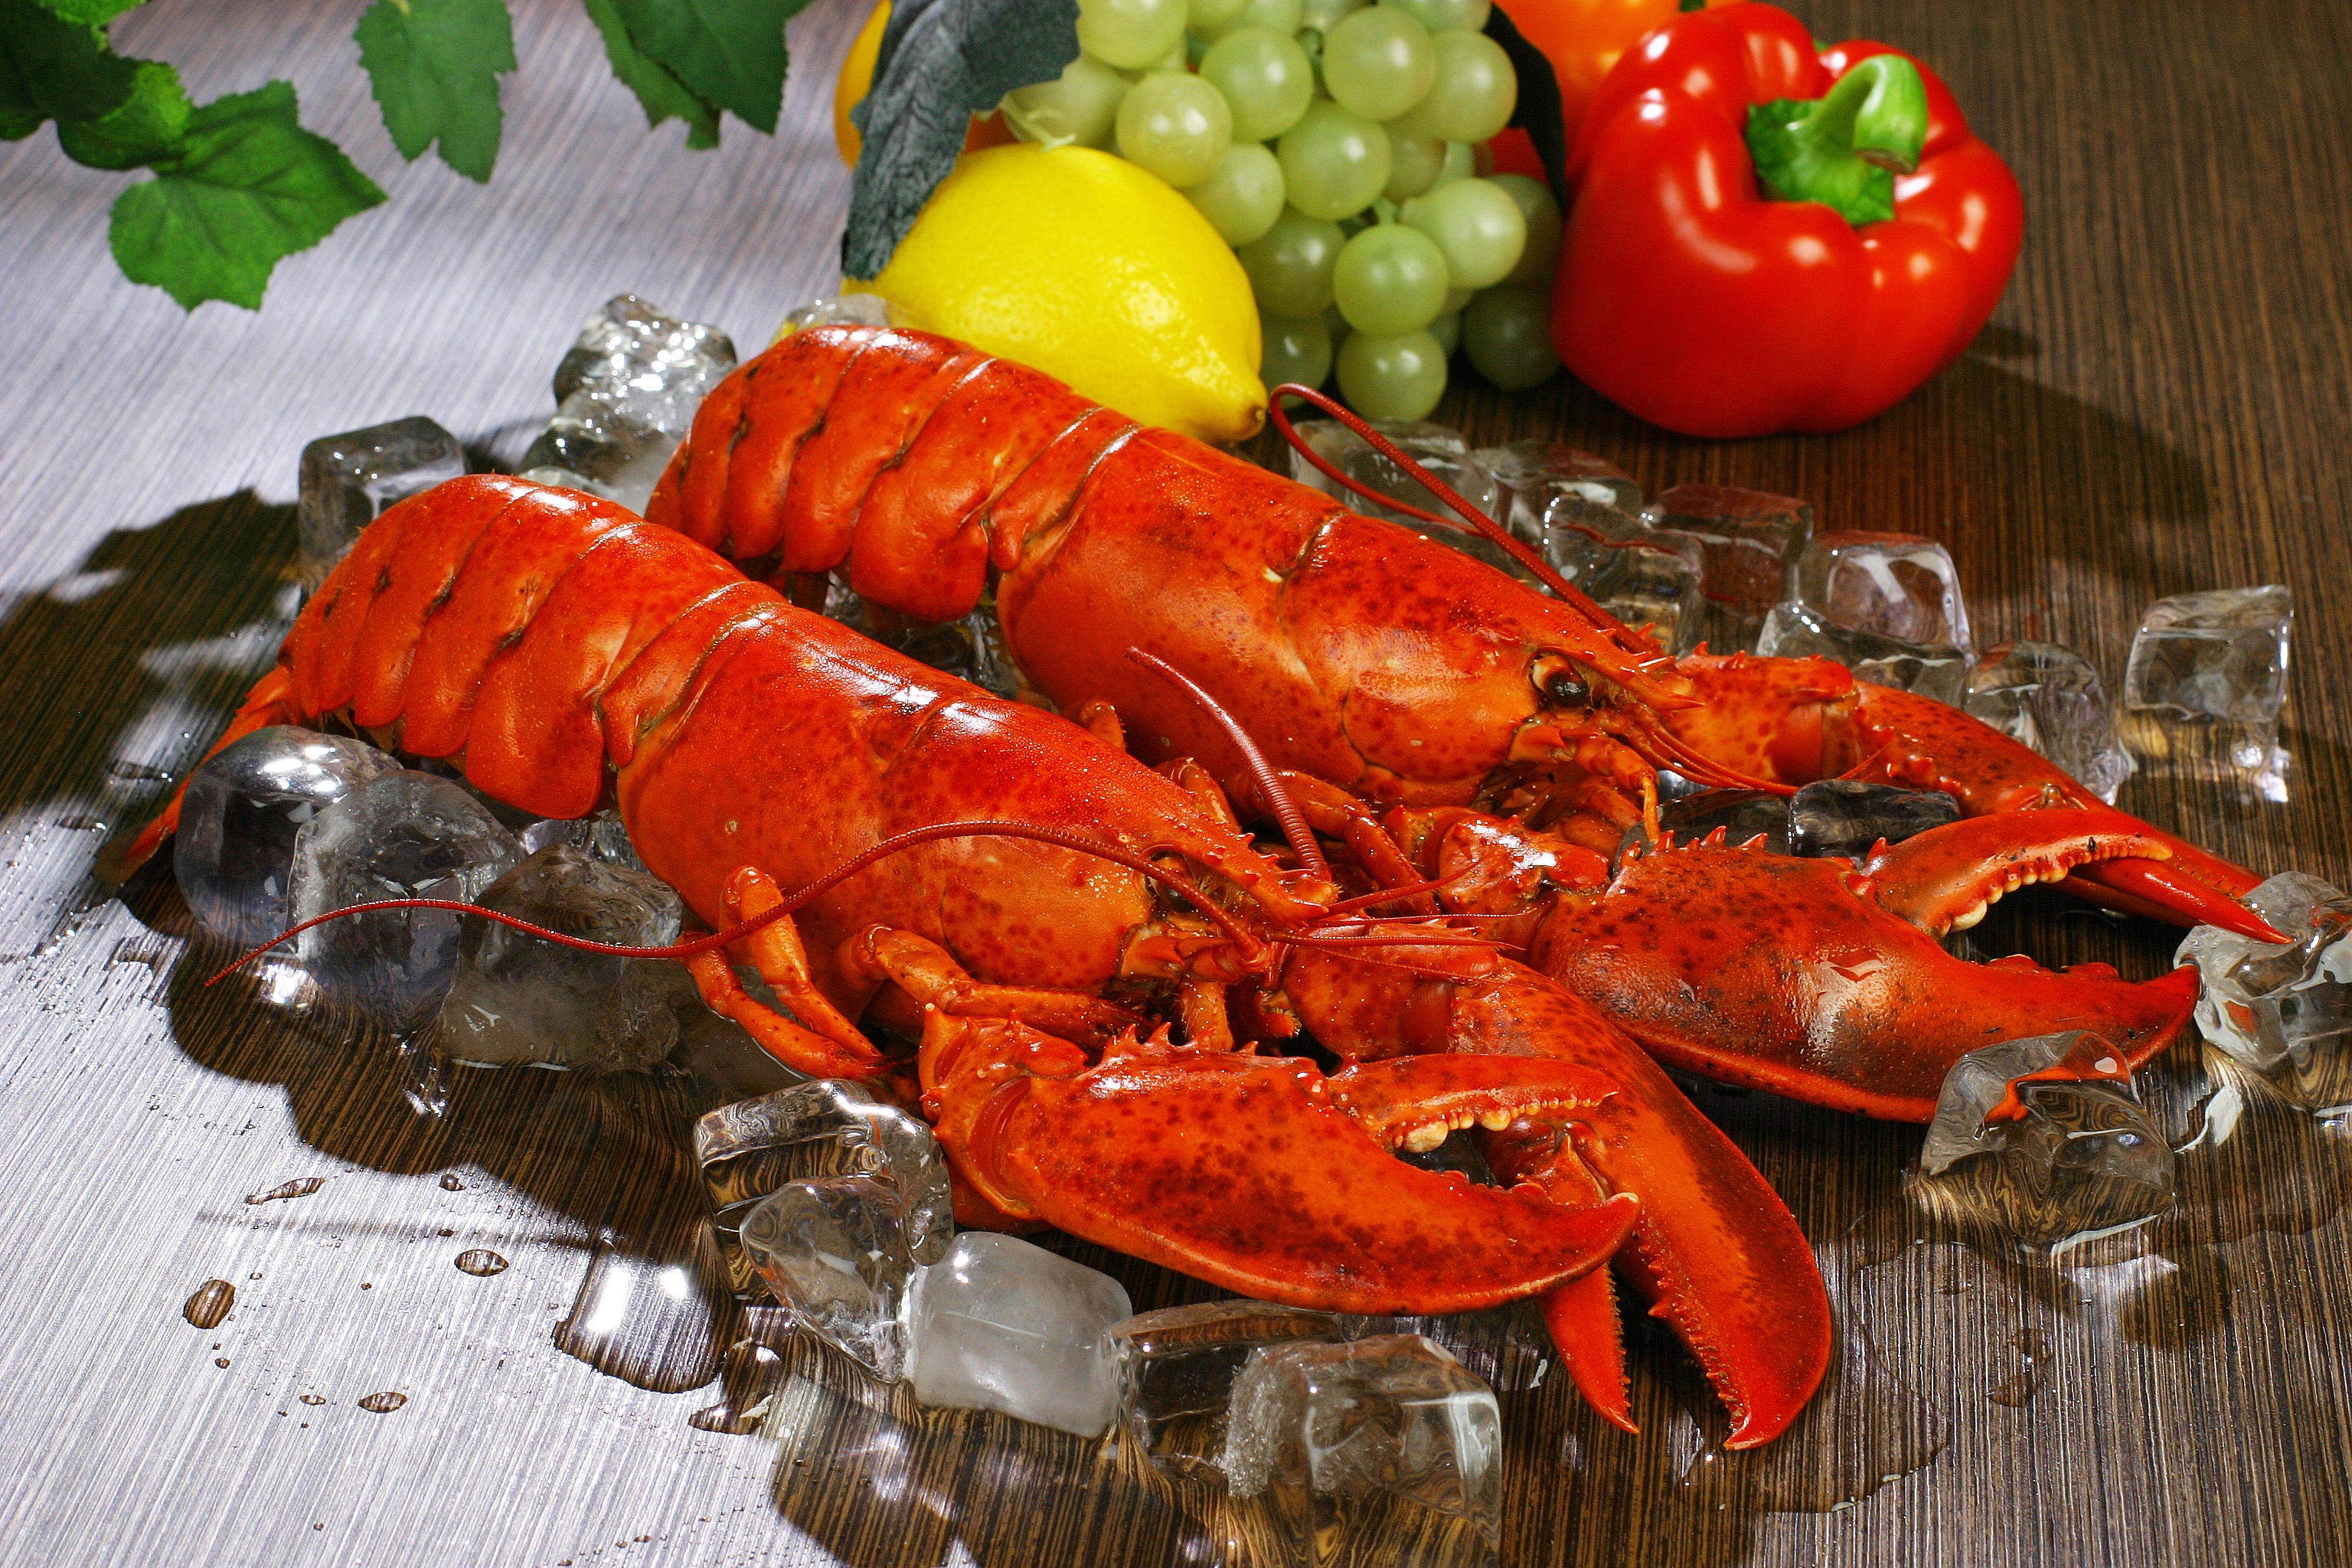
food, produce, seafood, fish, invertebrate, lobster, crustacean, lobsters, ide, decapoda, animal source foods, dungeness crab, american lobster, homarus, spiny lobster, seafood boil, caridean shrimp, dendrobranchiata, homarus gammarus